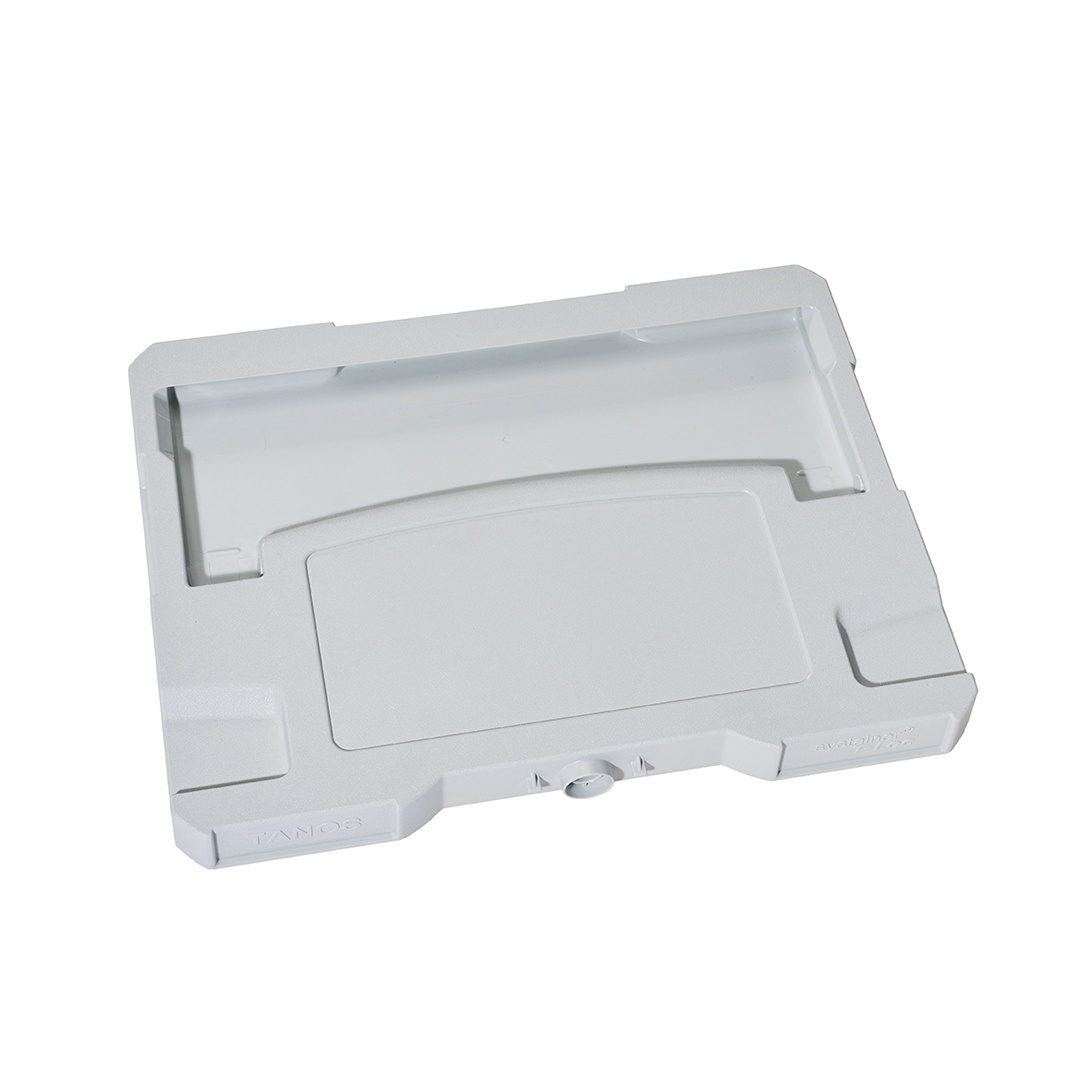
Tanos Lid for T-Loc I-V without Handle/Catch
Brand: Tanos
Category: Hardware > Hardware Accessories > Tool Storage & Organization > Tool Cabinets & Chests